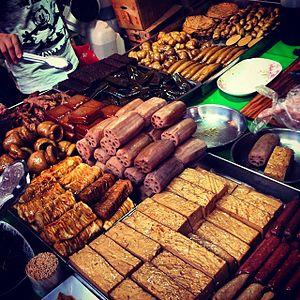
Stand de lou mei